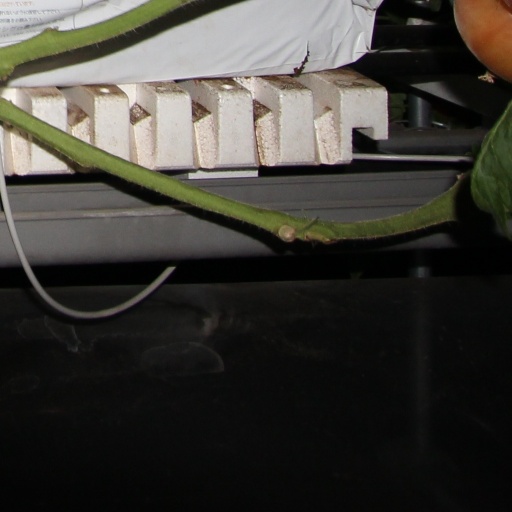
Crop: tomato